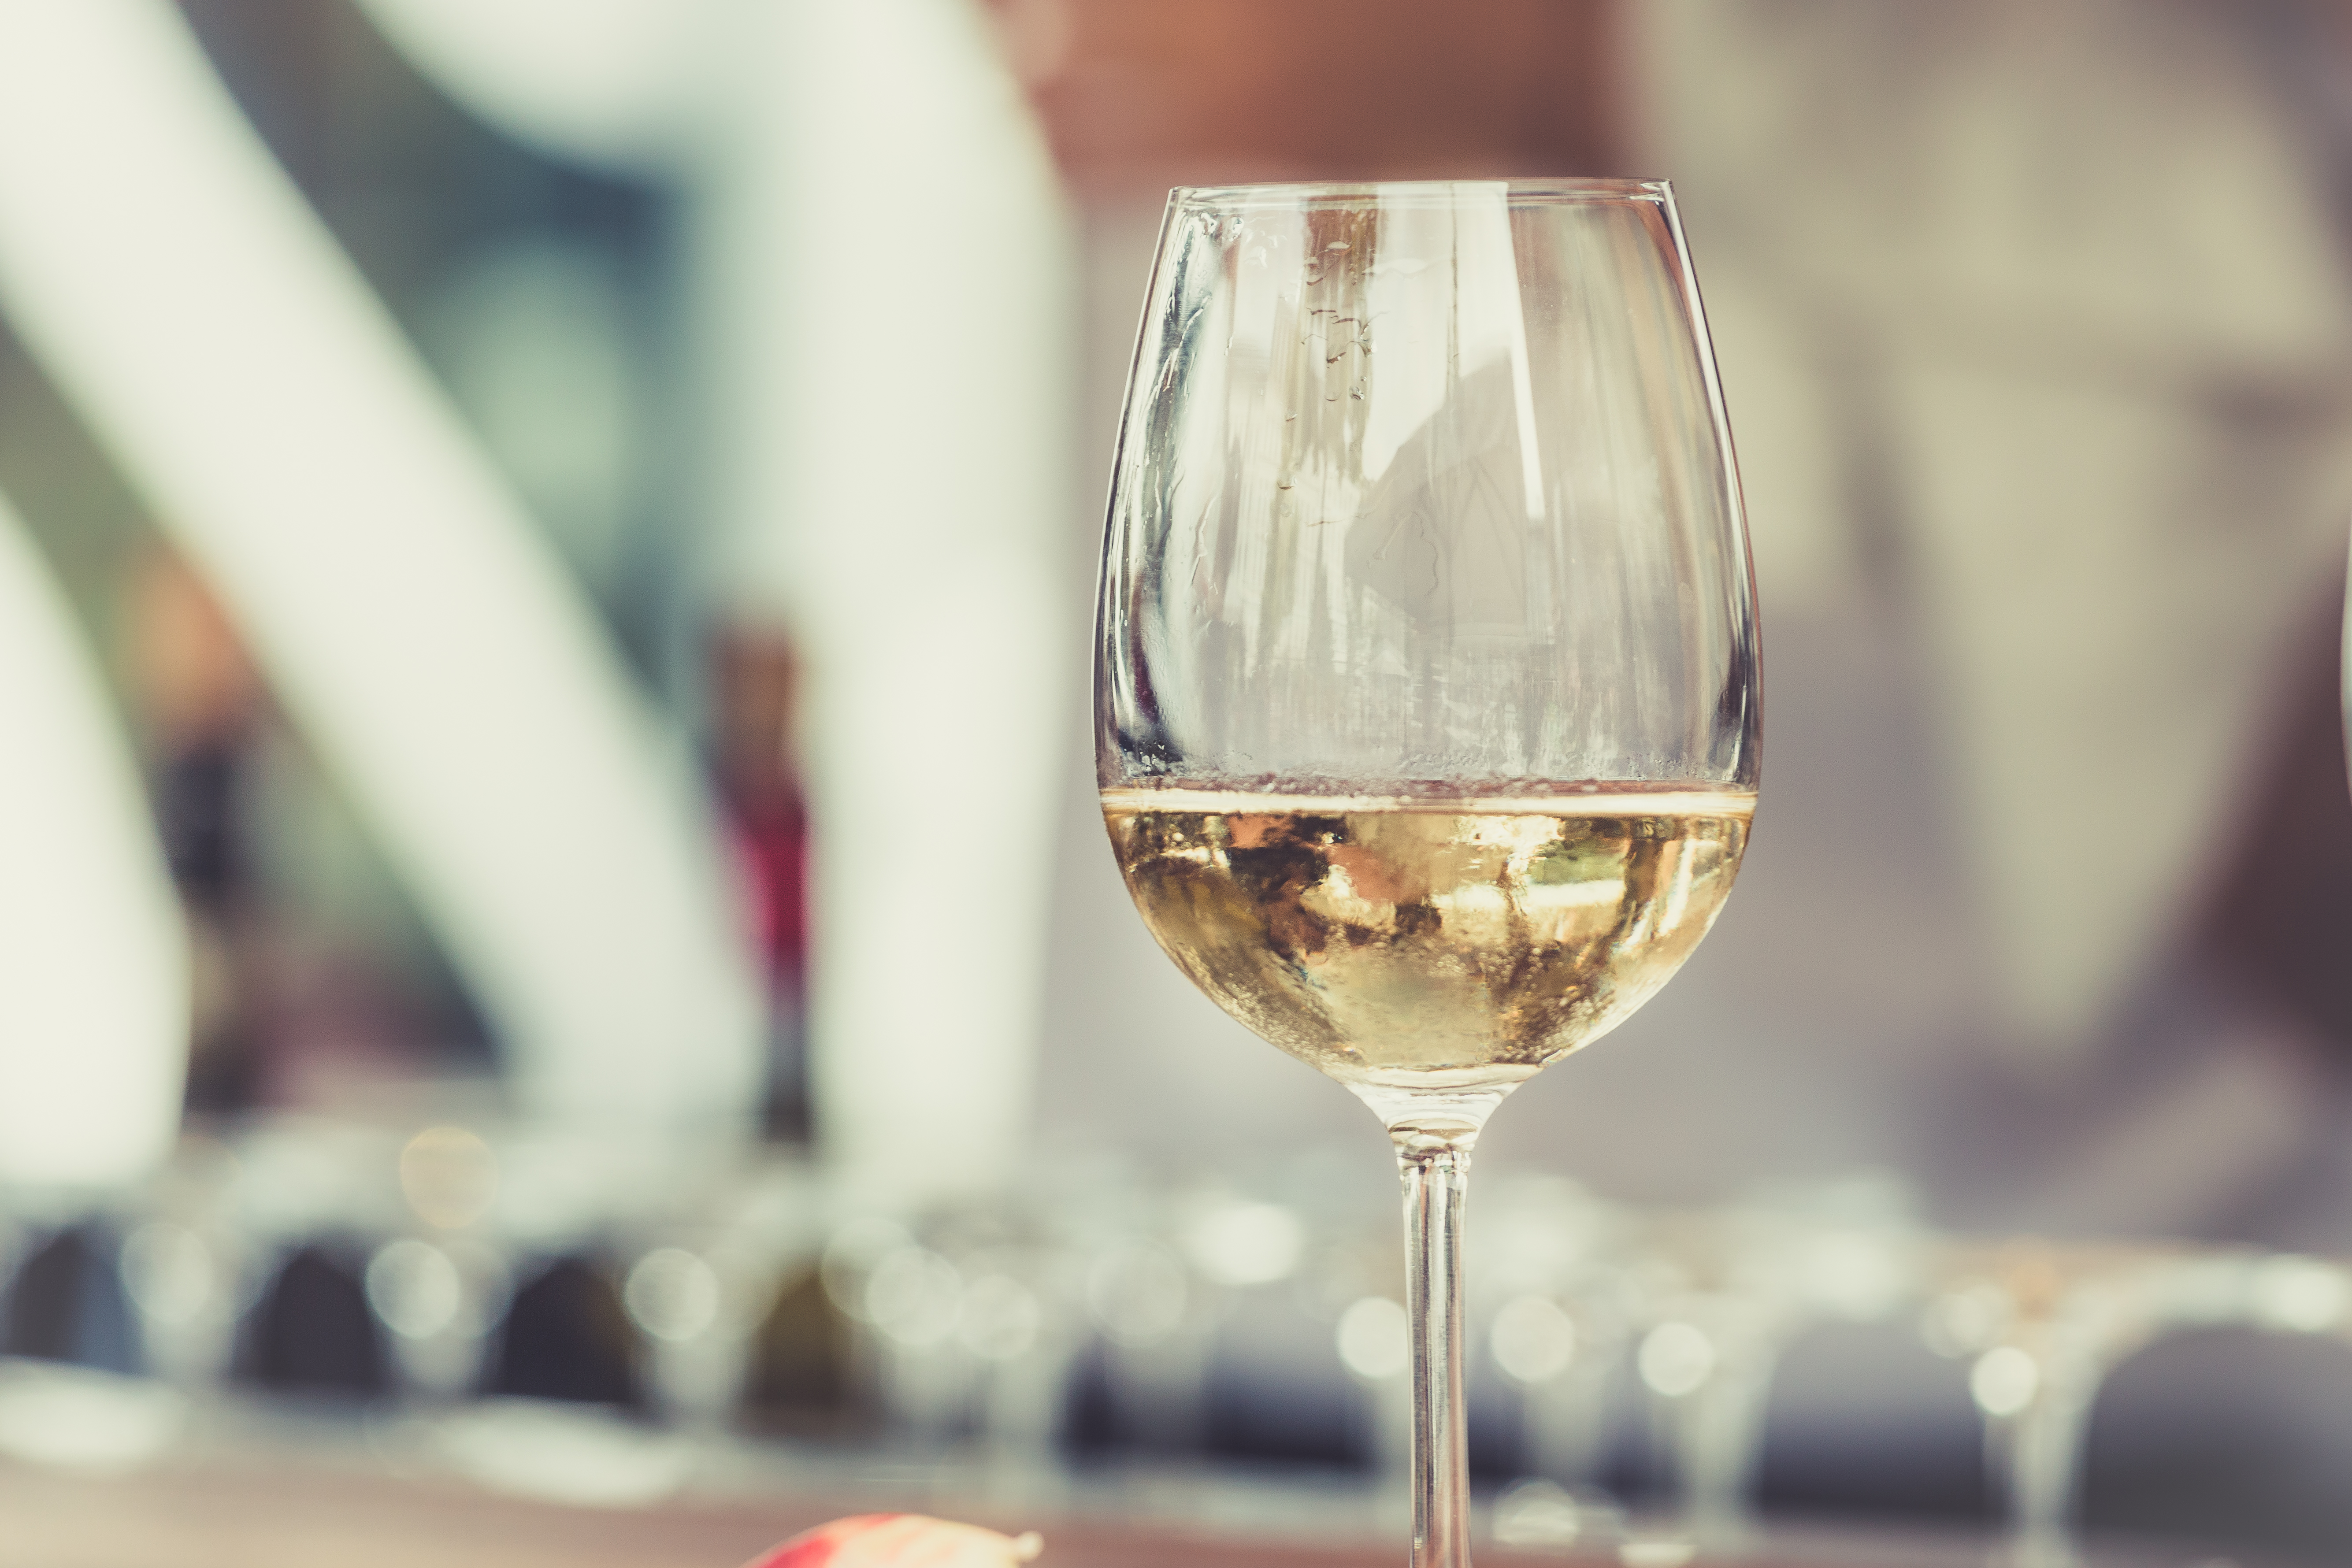
wine, glass, macro, drink, red wine, material, alcohol, liquor, wine glass, champagne, stemware, alcoholic beverage, drinkware, champagne stemware